Maccabi Tel Aviv F.C.

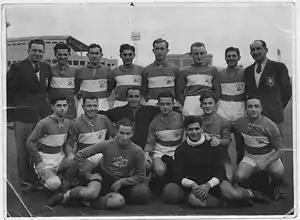
Maccabi Tel Aviv in Australia, 1939

After returning from the United States, Maccabi players went on strike because they had not been paid. In 1937, after a year of strike action, the Football Association accepted their demands and the team ended their strike. In that year, Maccabi Tel Aviv also won their first league title. In 1939, after the start of World War II, Maccabi won their second championship. At the end of the season, Maccabi went to another tour, this time to Australia where they were known as the "Palestine" team and occasionally the Maccabi Palestine team. They played 18 games, winning 11, losing 5 and drawing 2. The games were against State sides (New South Wales, Victoria, Queensland, South Australia and Western Australia), regional sides and five "tests" against the Australian national team, winning one, drawing one and losing three.